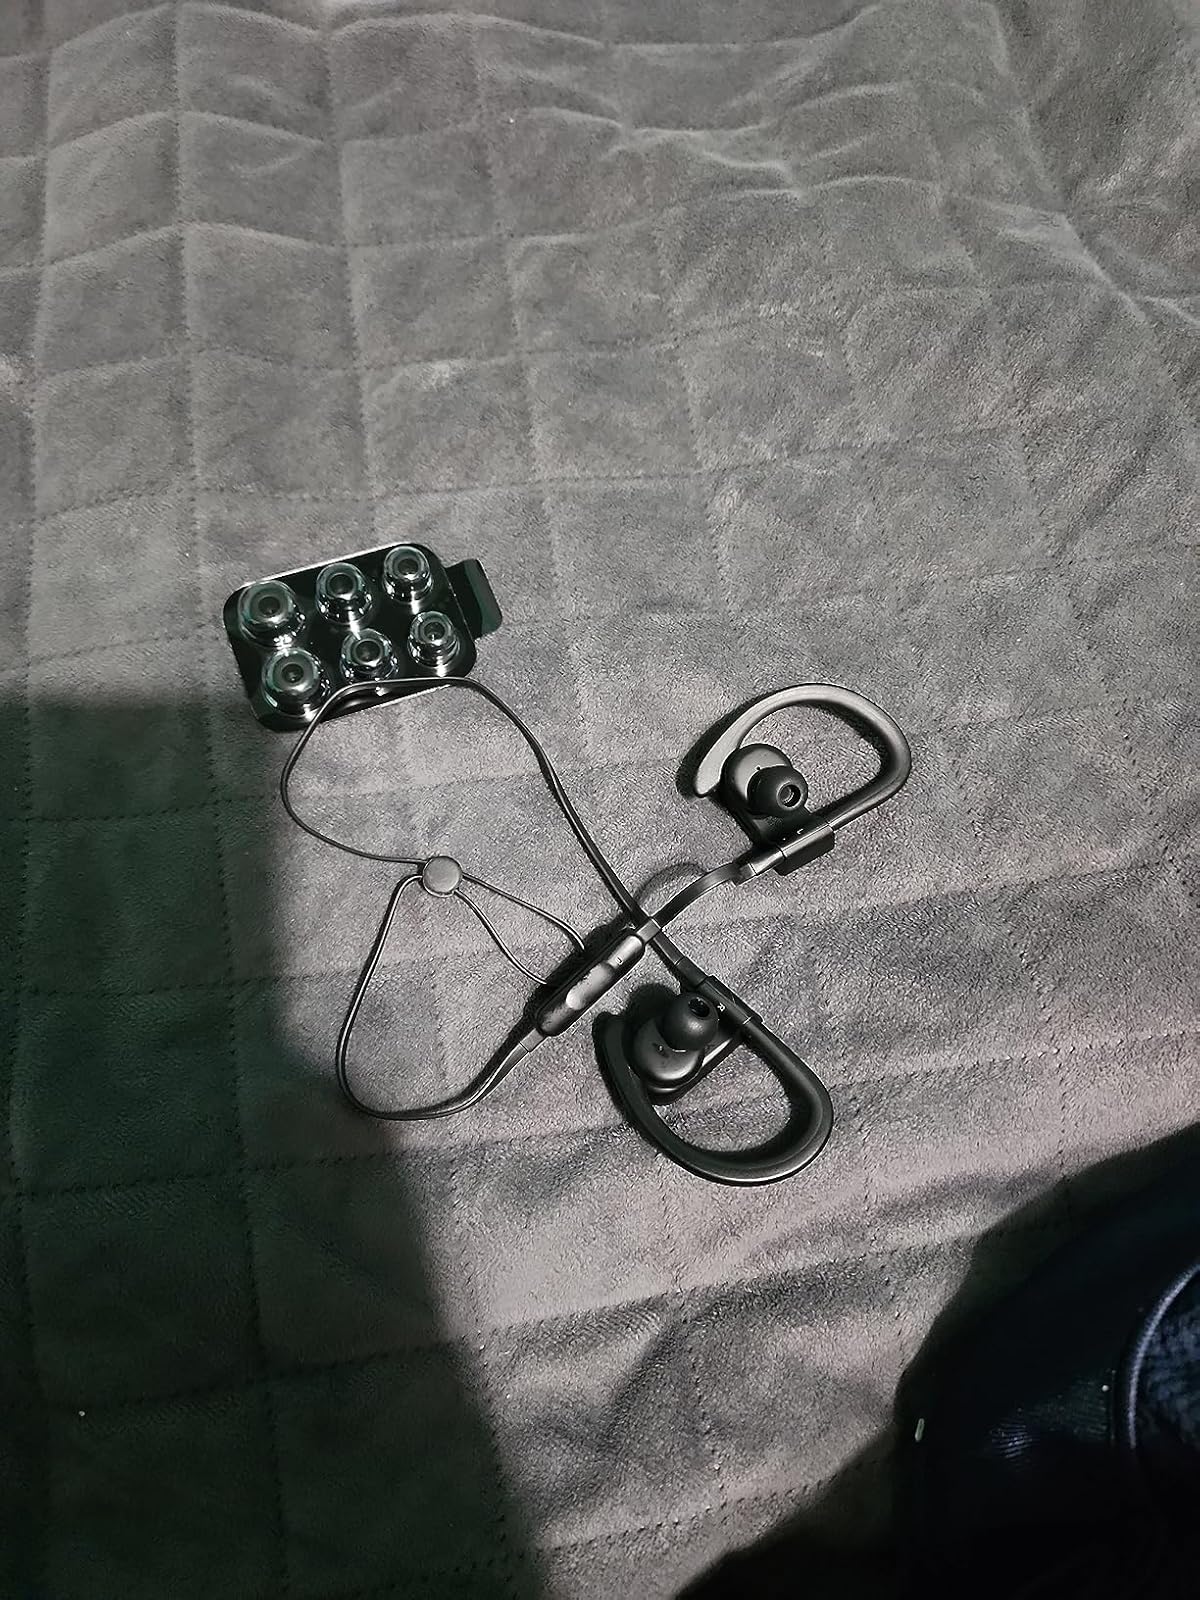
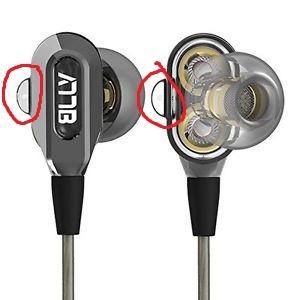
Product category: headphones
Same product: no